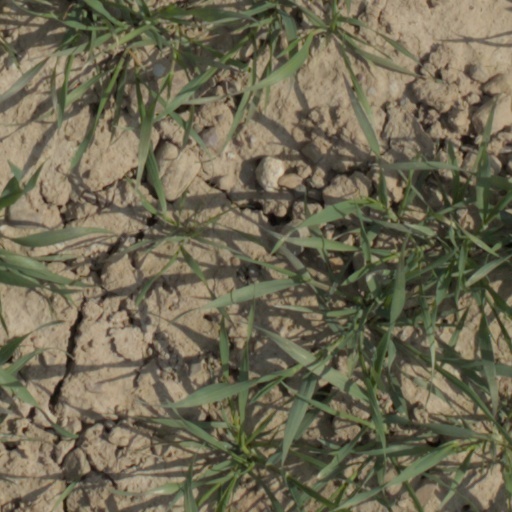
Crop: wheat